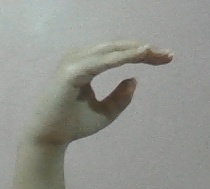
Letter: jeem